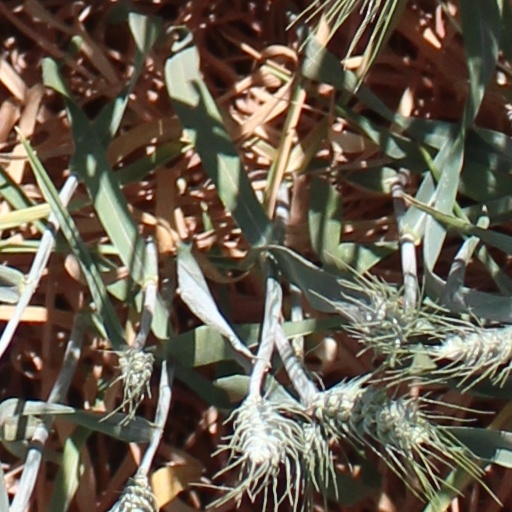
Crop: wheat